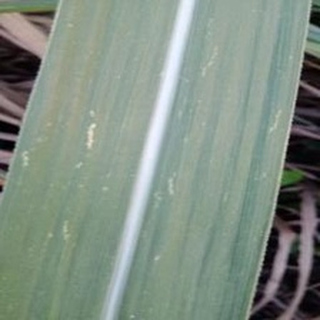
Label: sugarcane_mosaic